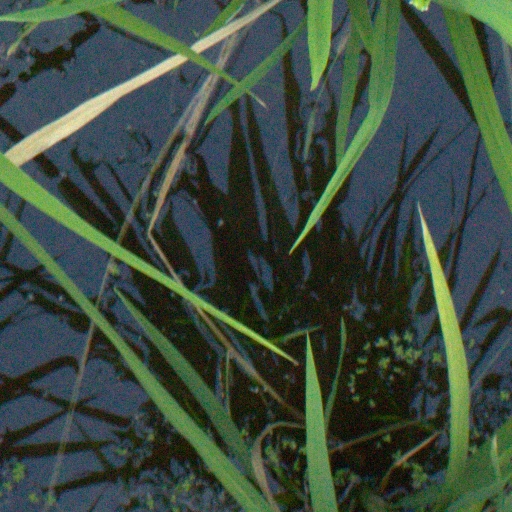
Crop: rice